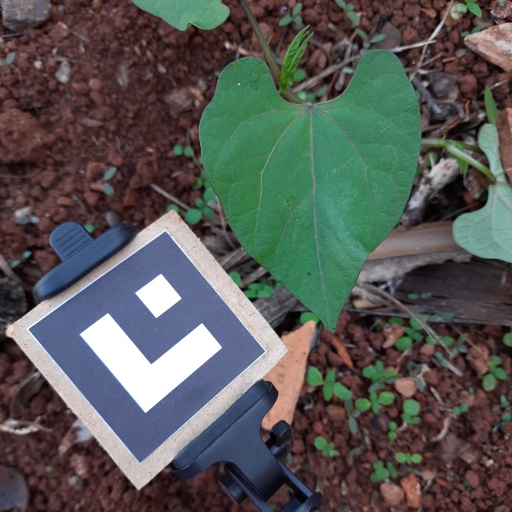
Observations: wavy surface, no eating holes, under shade